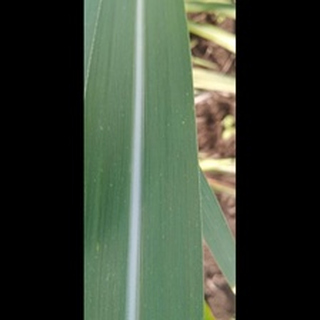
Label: healthy_sugarcane